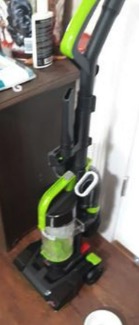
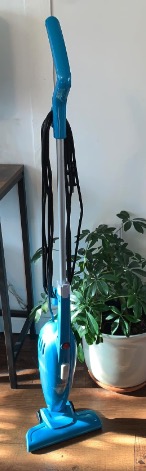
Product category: items_vacuum
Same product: no